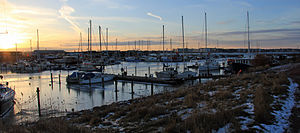
Nordhavnen / Nordhavnen
Fiskerihavnen yderst i Nordhavnen er hjemsted for både erhvervsfiskere og lystsejlere.
Fiskerihavnen yderst i Nordhavnen er hjemsted for både erhvervsfiskere og lystsejlere.
Nordhavnen eller Københavns Nordhavn er et havneanlæg ved Øresunds kyst, der blev anlagt i slutningen af 1800-tallet ved opfyldning i Svanemøllebugten nord for Københavns Frihavn. I dag danner området, der i alt er over 2 km² stort, rammen om størstedelen af Københavns Havns traditionelle aktivitet. I Nordhavnen findes færgelejer, containerterminal og fisketorv, ligesom der er mange lagre og industrielle virksomheder. Nordhavnen rummer desuden Danmarks største lystbådehavn.